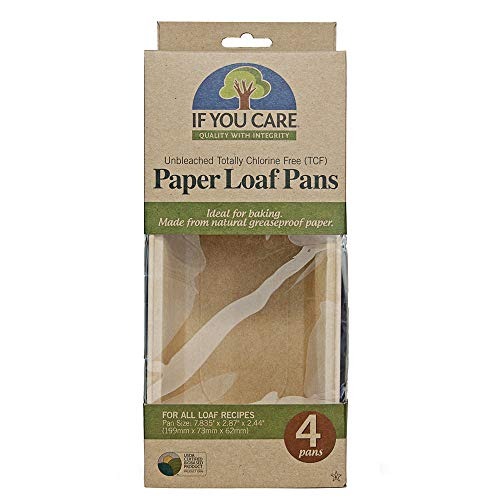
Item Name: If You Care Unbleached Loaf Pans, 780Count
Bullet Point 1: Ready to use and have Natura easy release properties-no greasing necessary
Bullet Point 2: Microwave safe and oven proof up to 428 degrees F /220 degrees C
Bullet Point 3: Star-k Kosher and USDA 100% Certified Biobased and reusable
Bullet Point 4: Unbleached totally chlorine free (TCF)
Value: 780.0
Unit: Count

Price: 55.4